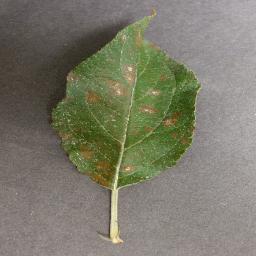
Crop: apple
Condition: cedar_rust